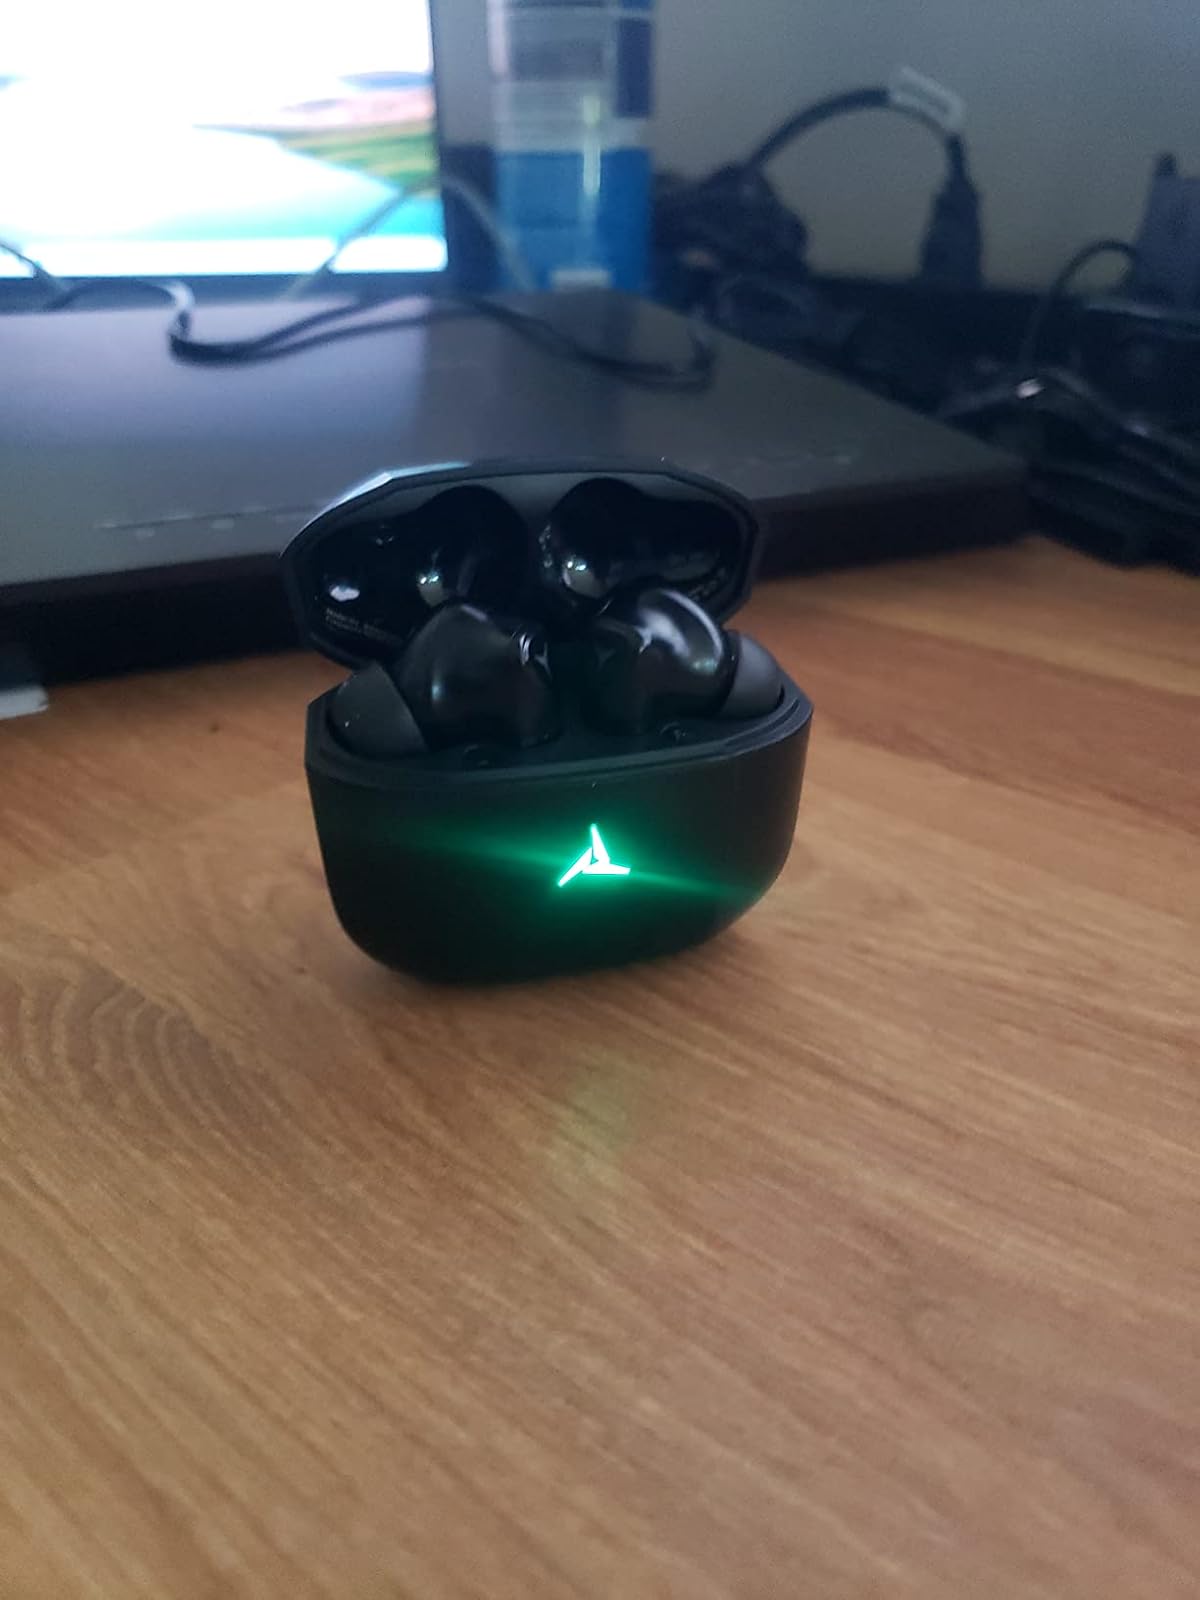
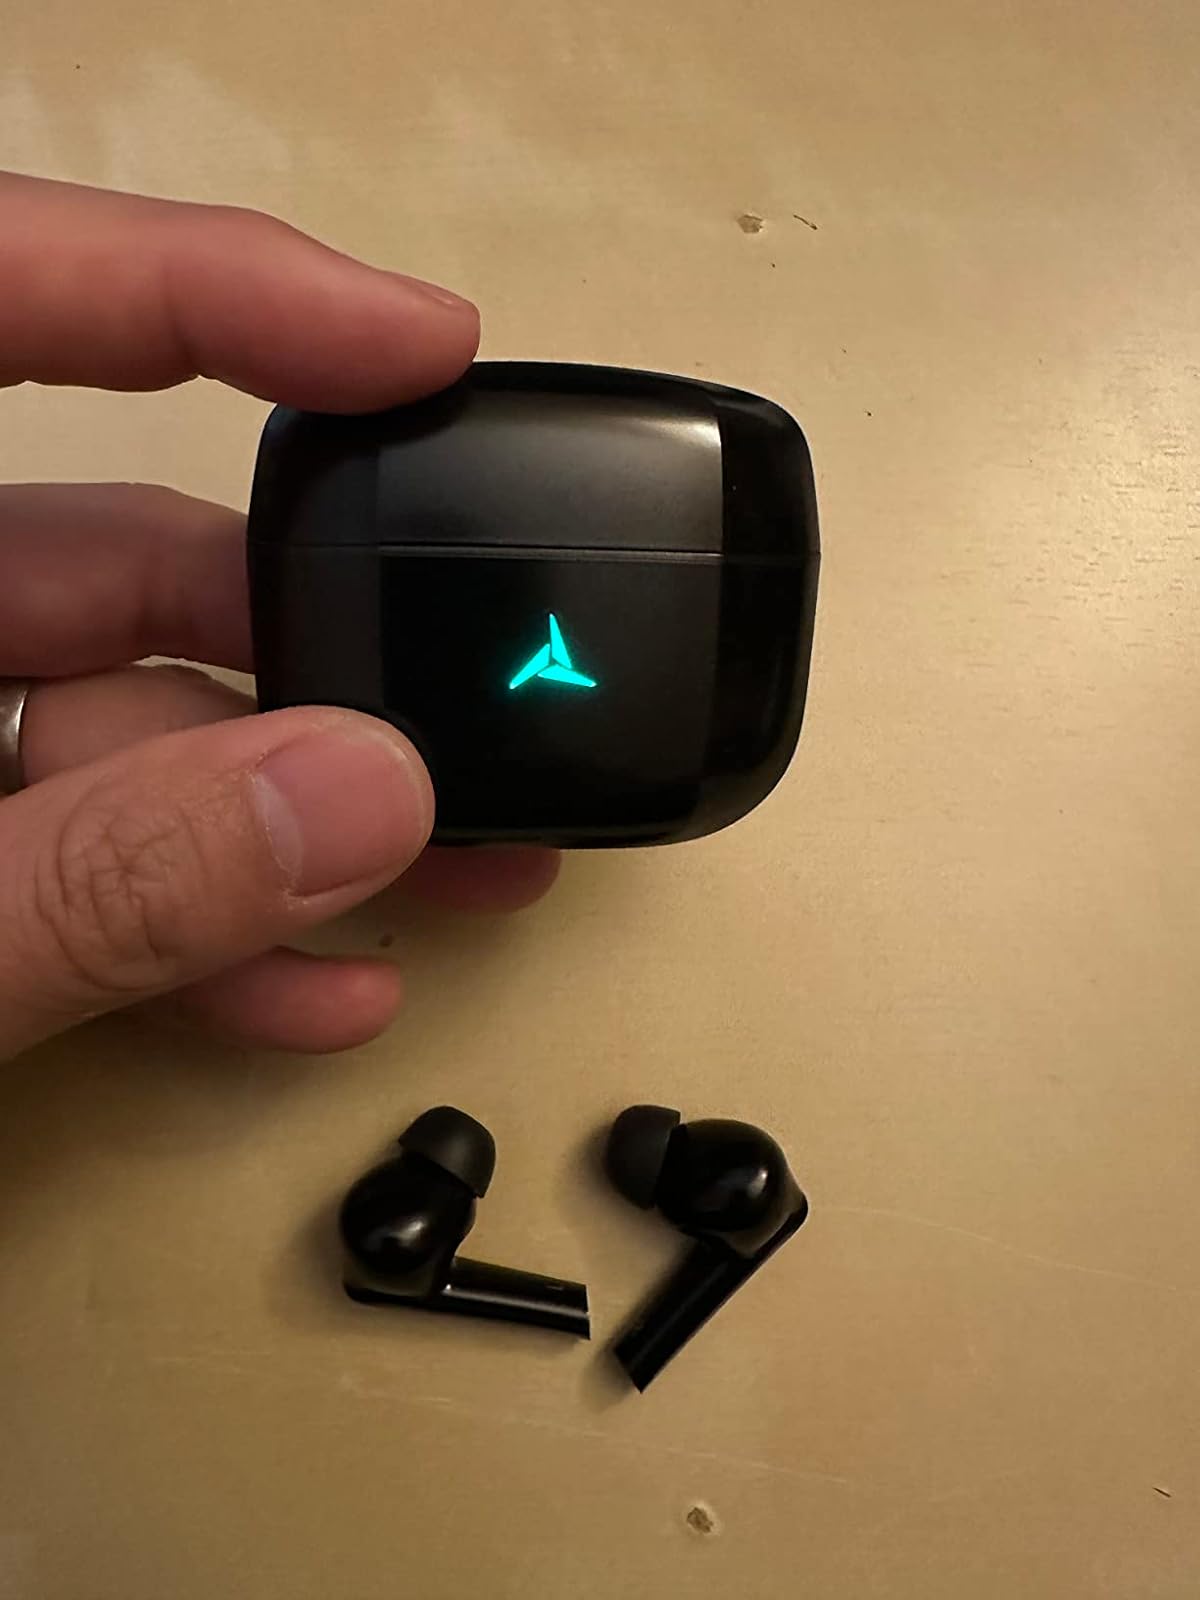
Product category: earbuds
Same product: yes